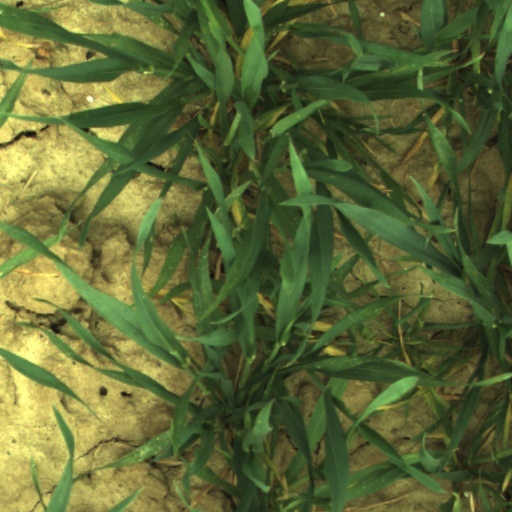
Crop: wheat